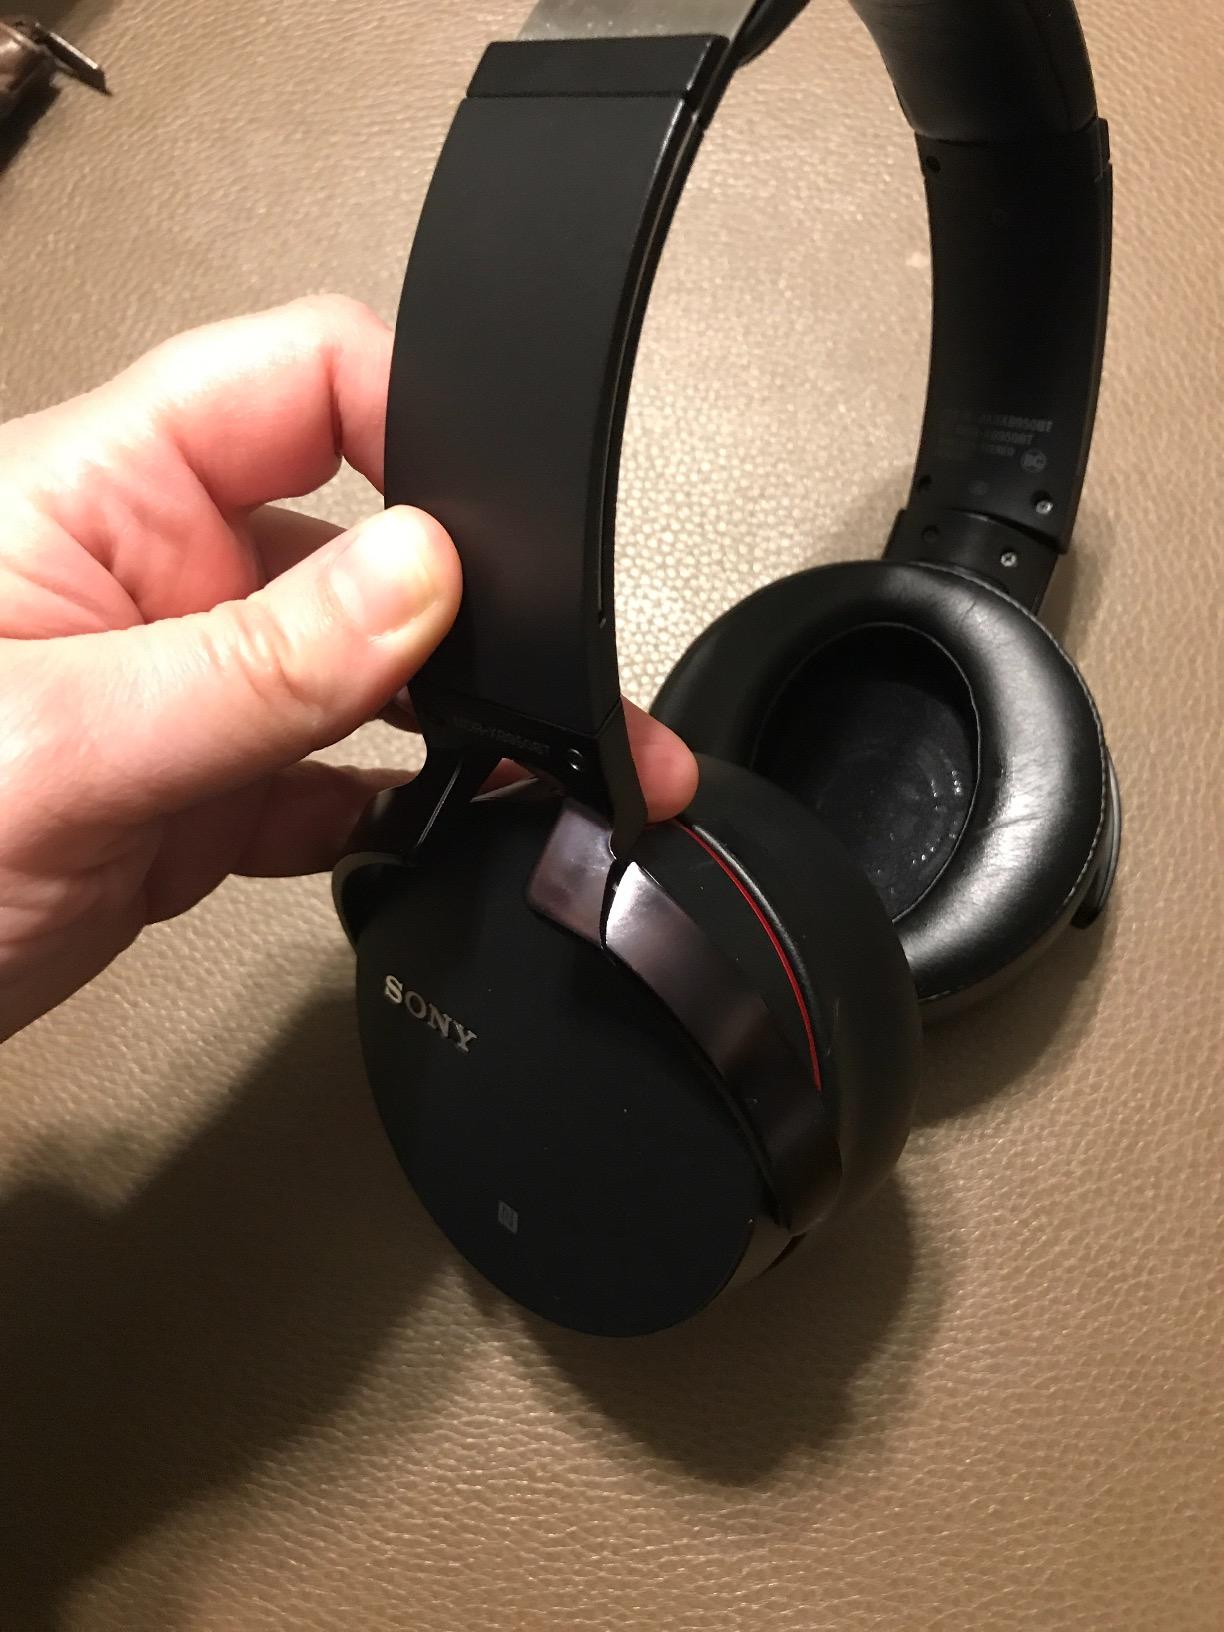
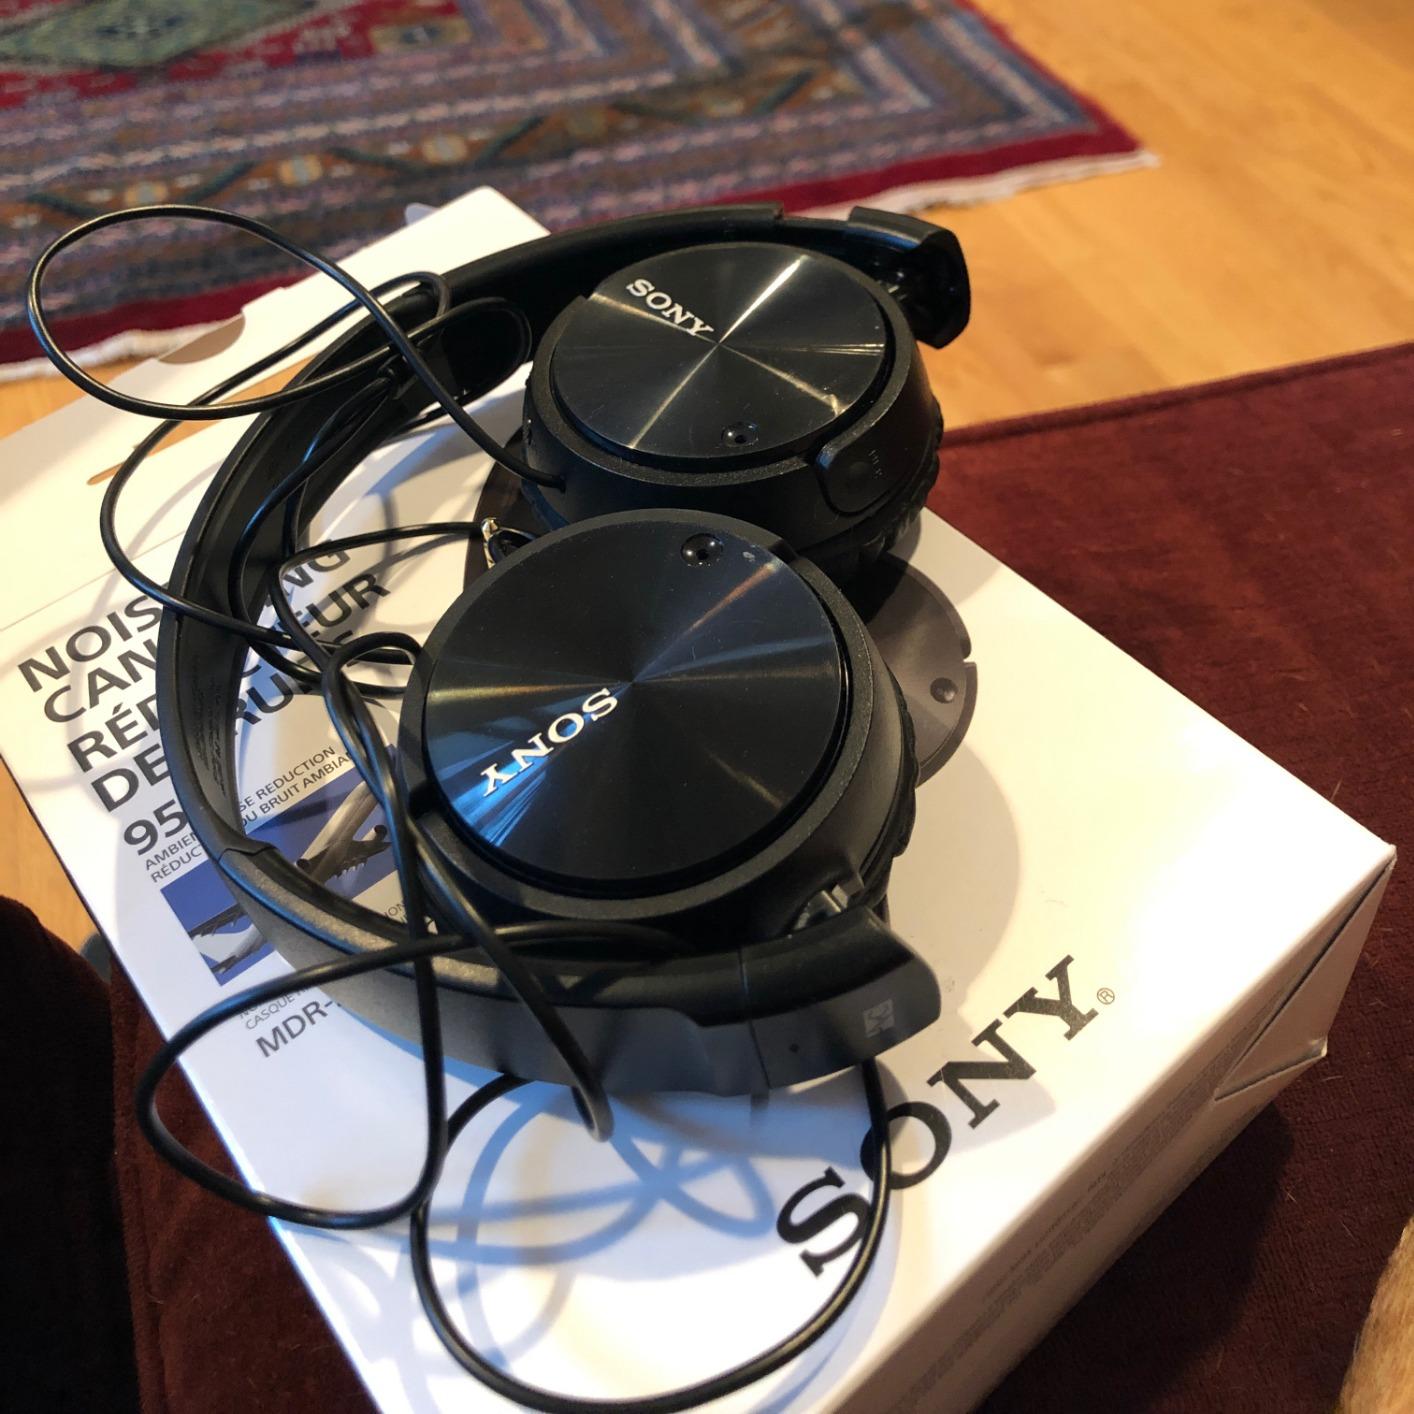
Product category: headphones
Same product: no